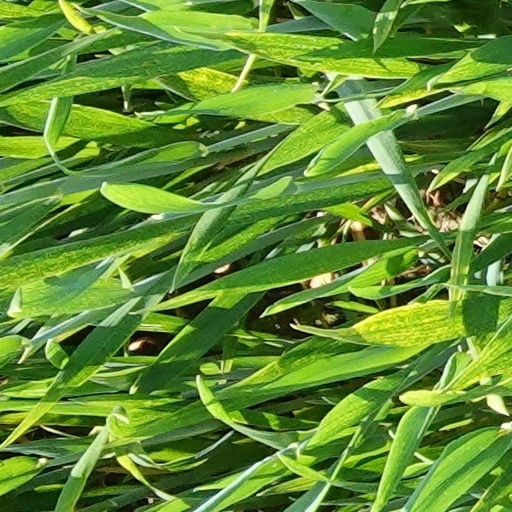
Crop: wheat